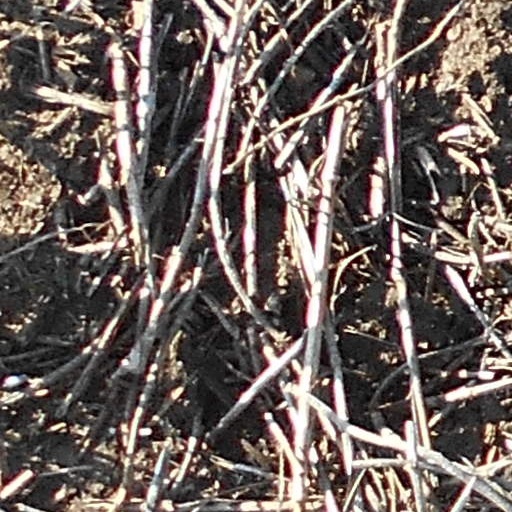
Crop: wheat